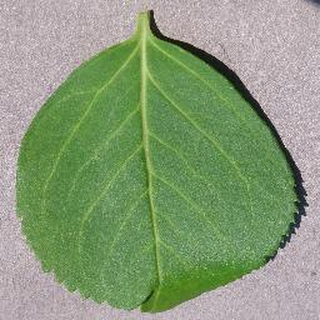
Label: healthy_cherry